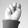
ASL letter: N